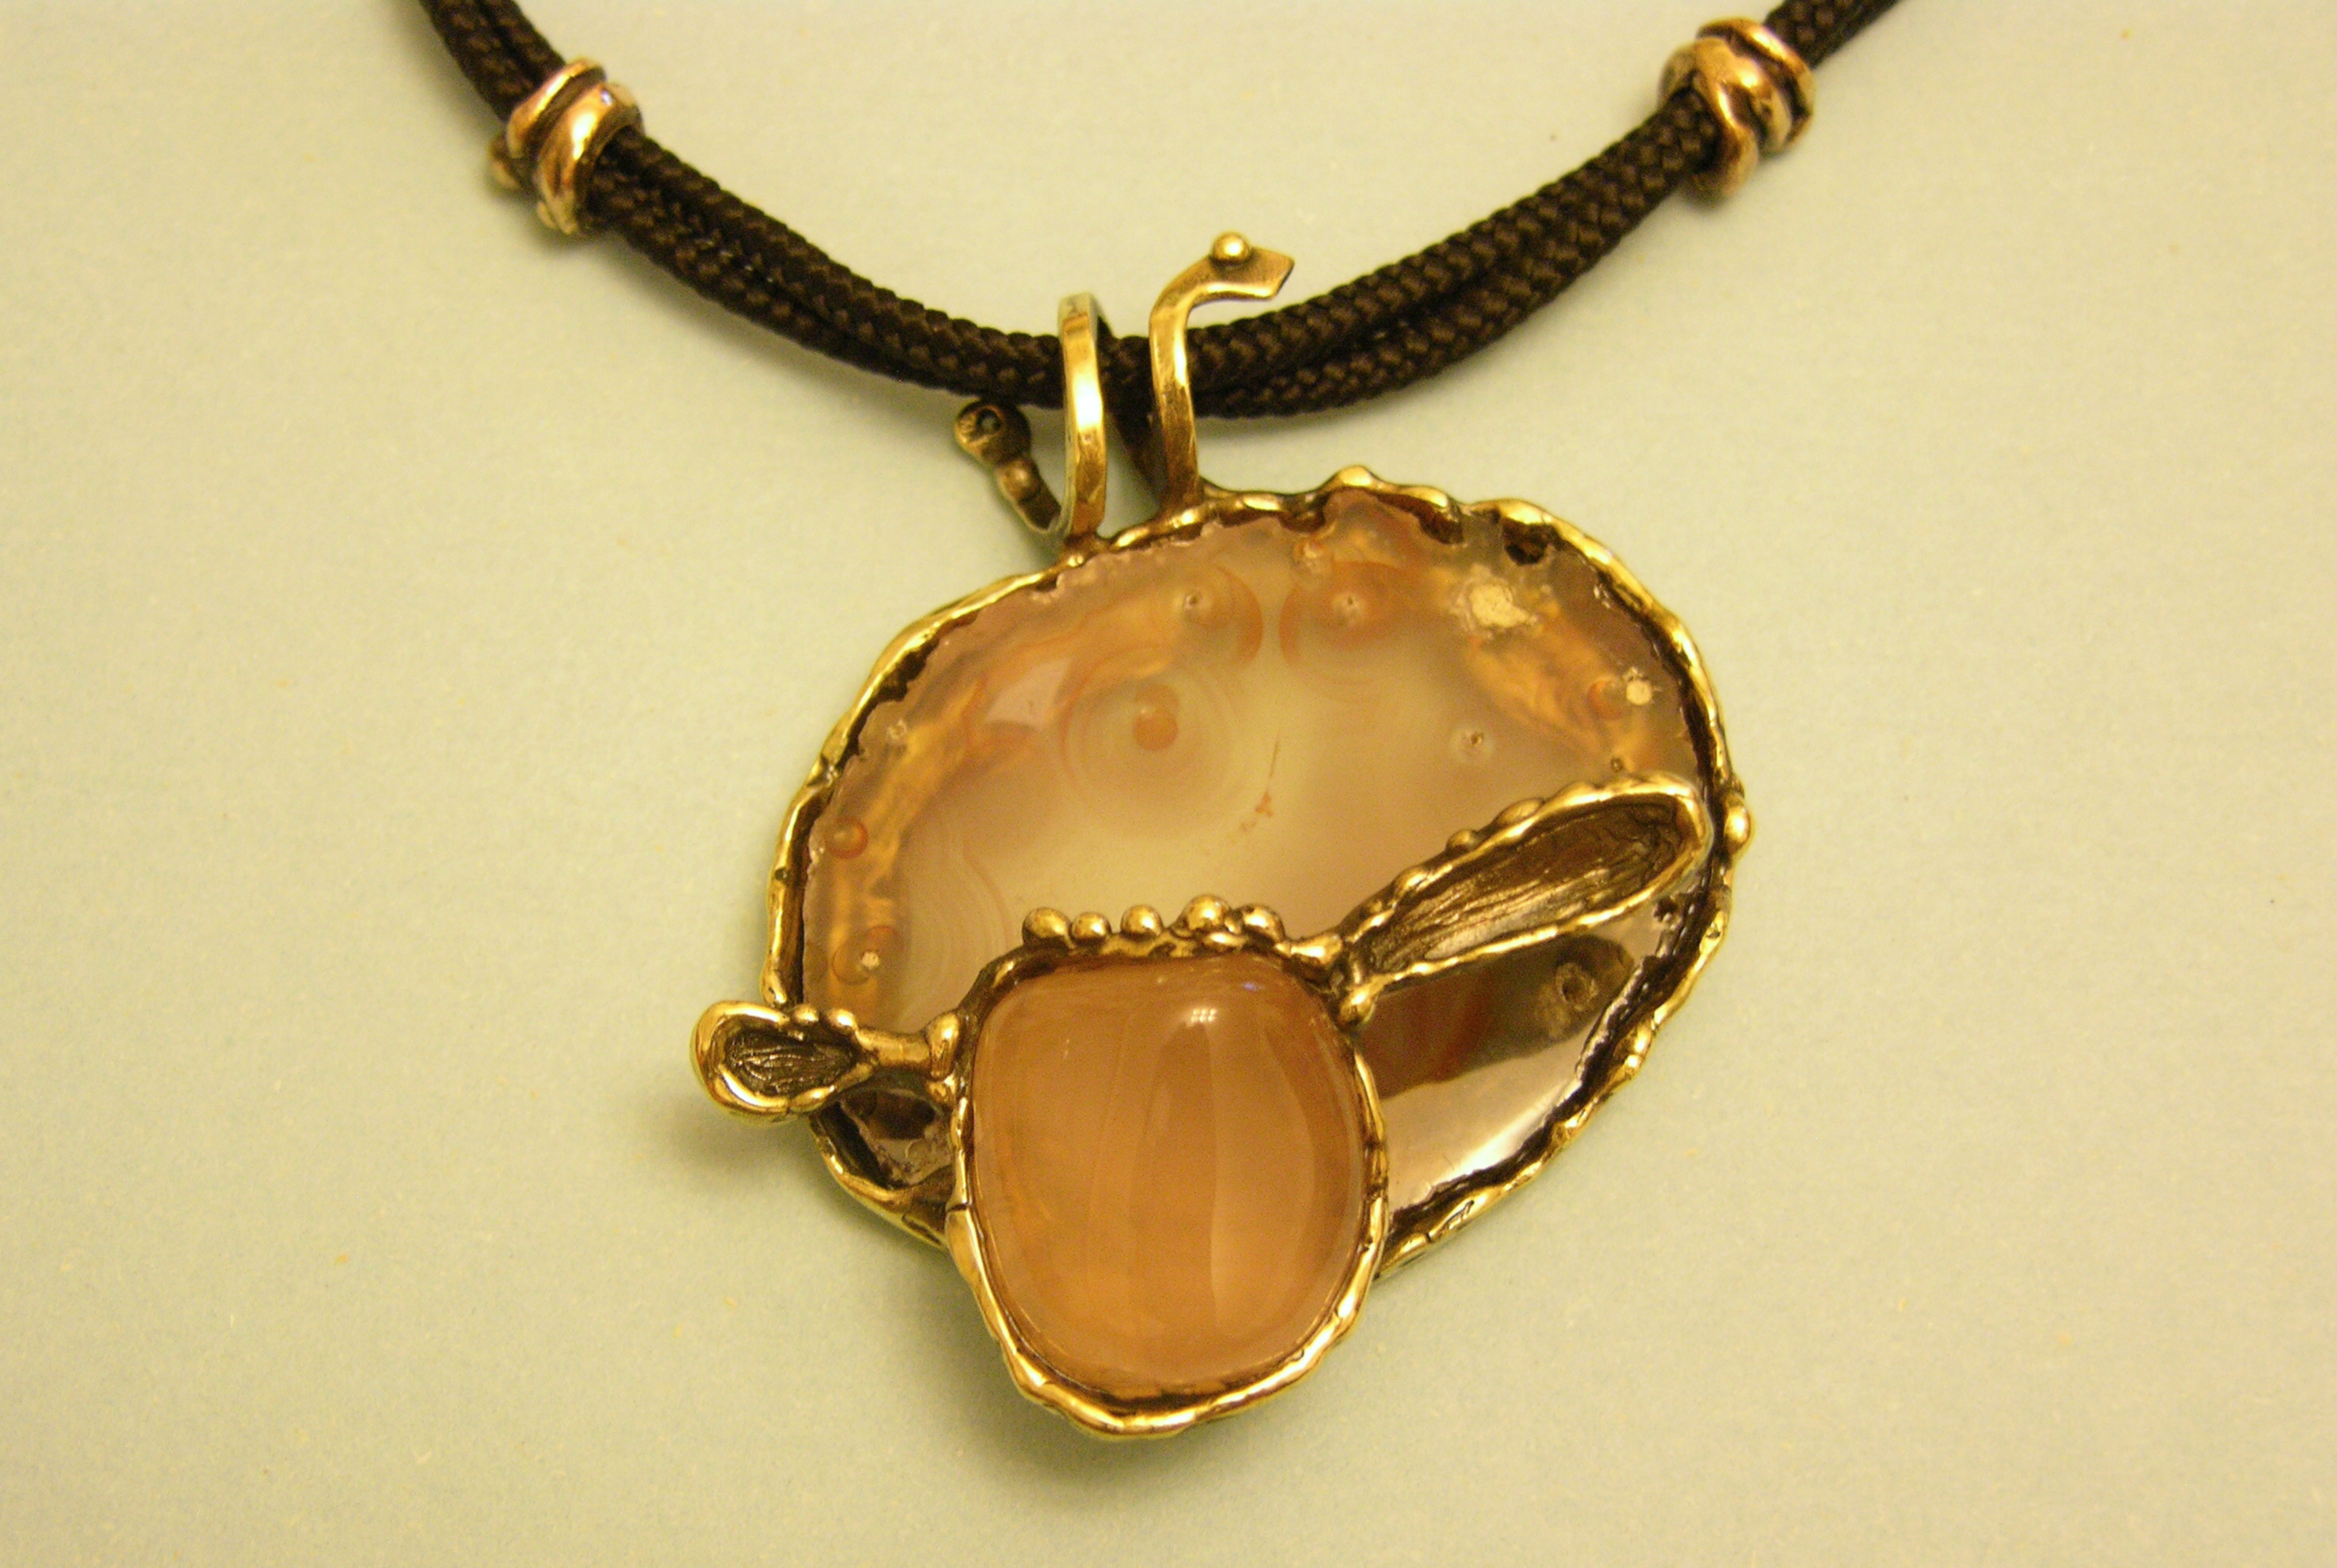
chain, metal, lamb, necklace, jewellery, jewel, bronze, pendant, agate, rose quartz, locket, fashion accessory